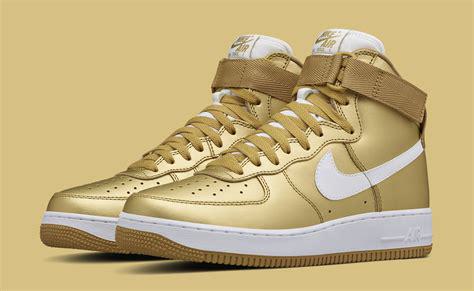
Brand: Nike
Model: Air Force 1 07 LV8